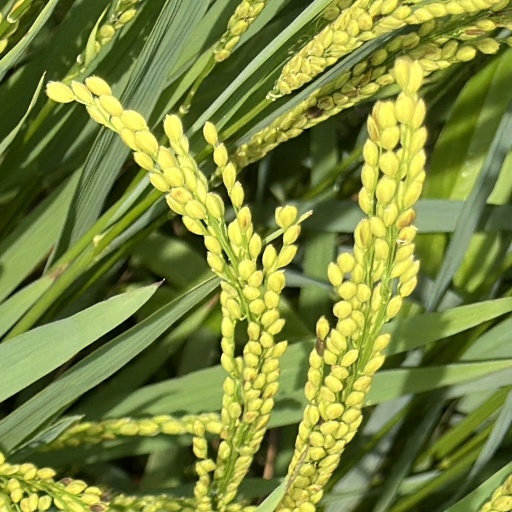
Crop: rice